Hinkley Locomotive Works

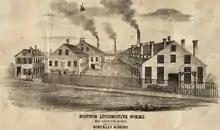
Boston Locomotive Works in 1852

Hinkley Locomotive Works was a steam locomotive manufacturer based in Boston, Massachusetts in the 19th century.